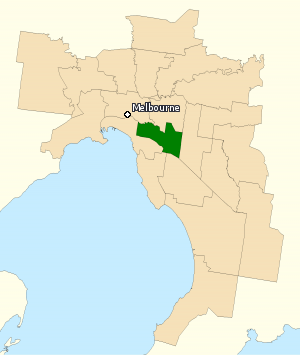
La circonscription de Higgins est une circonscription électorale australienne dans la proche banlieue sud-est de Melbourne au Victoria. La circonscription a été créée en 1949. Elle porte le nom de Henry Bournes Higgins, qui fut juge à la Haute Cour d'Australie. Elle comprend les quartiers de Toorak, Malvern, Armadale, Ashburton, Glen Iris et South Yarra.